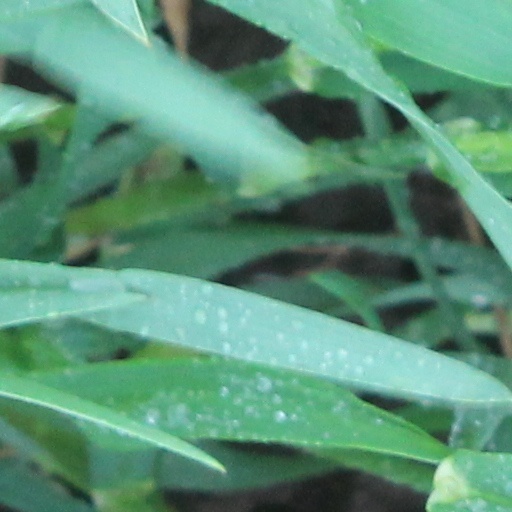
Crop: wheat